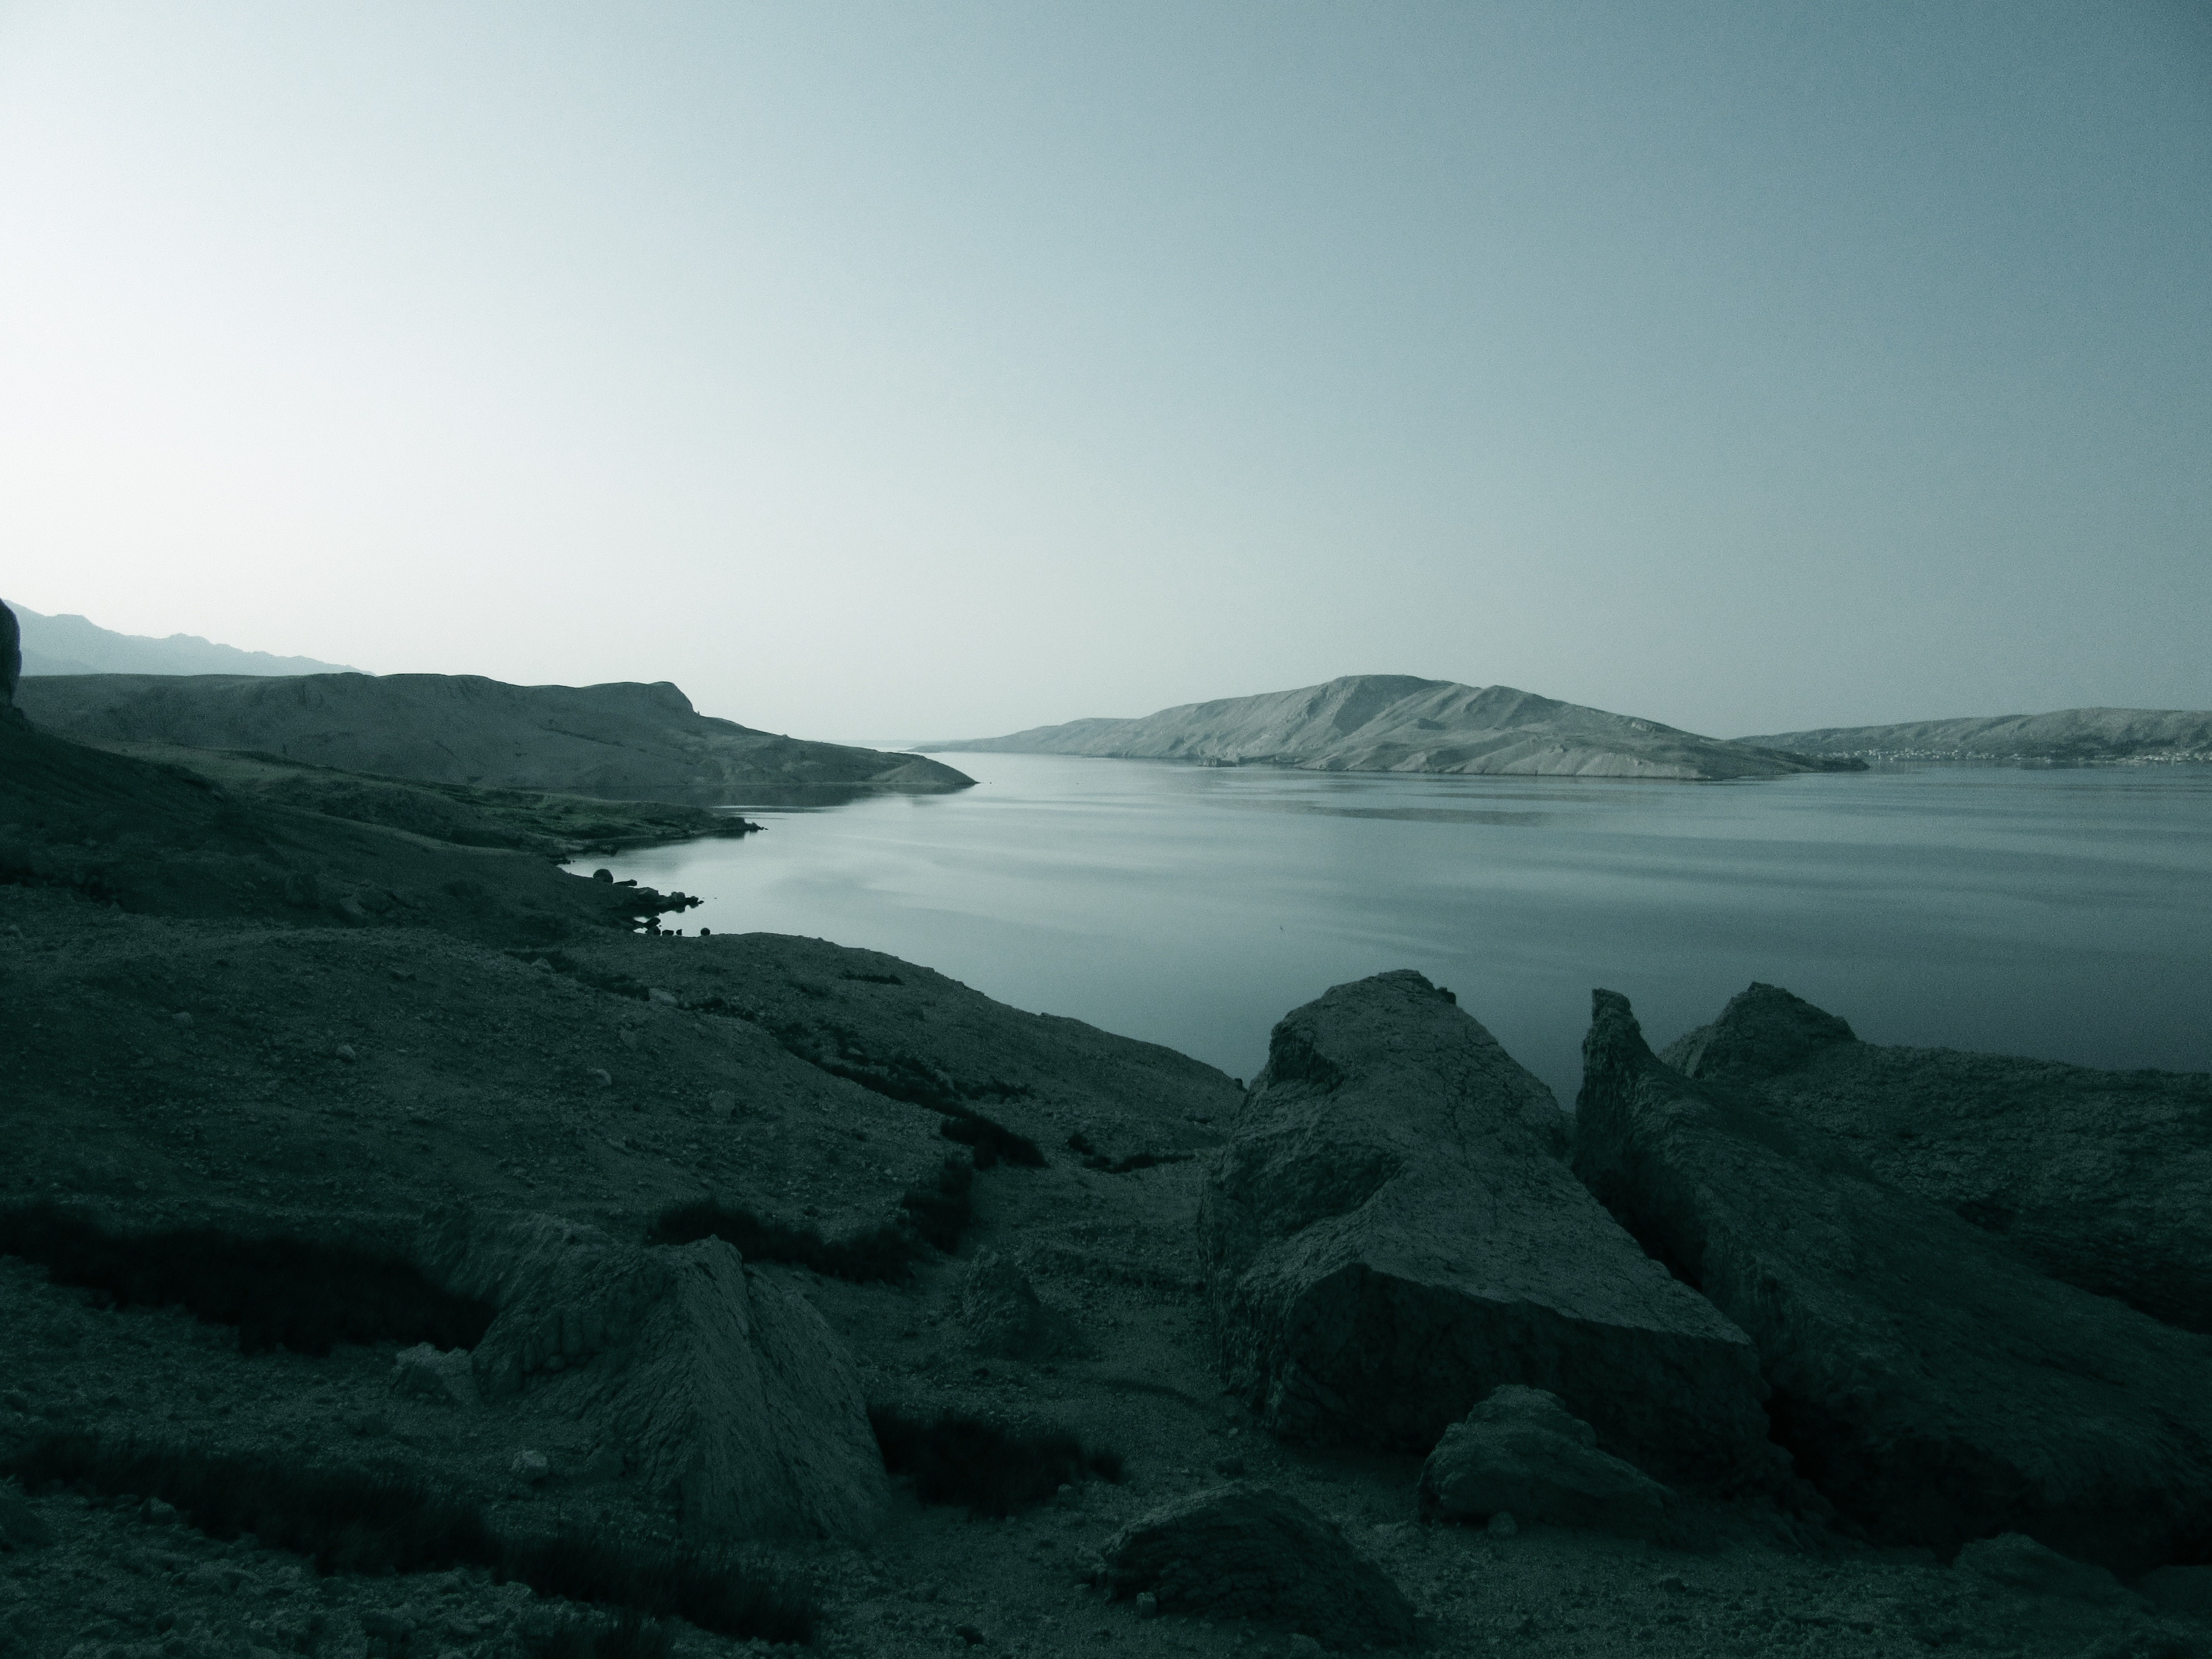
beach, landscape, sea, coast, water, nature, rock, ocean, horizon, mountain, sky, sun, wave, lake, dawn, stone, panorama, summer, vacation, tourist, travel, coastline, cliff, panoramic, europe, ice, mediterranean, holiday, bay, island, blue, arctic, tourism, terrain, croatia, european, loch, adriatic, dalmatia, landform, atmospheric phenomenon, glacial landform